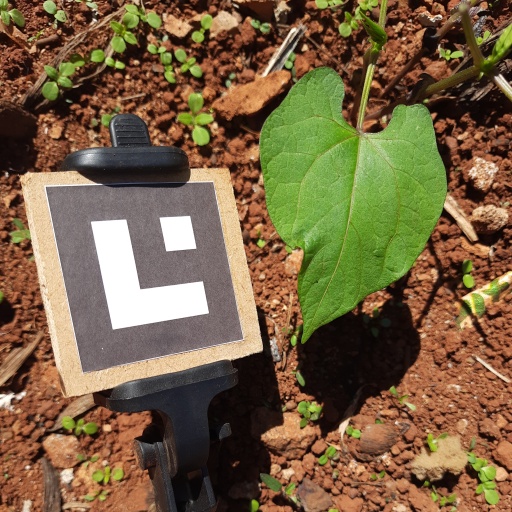
Observations: wavy surface, no eating holes, under sunlight